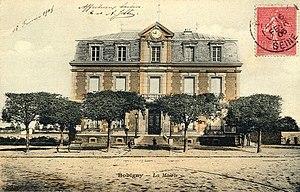
Bobigny, la Mairie en 1905 (Conservatoire Jean-Wiener)
La place de la Libération est l'un des principaux carrefours de Bobigny.